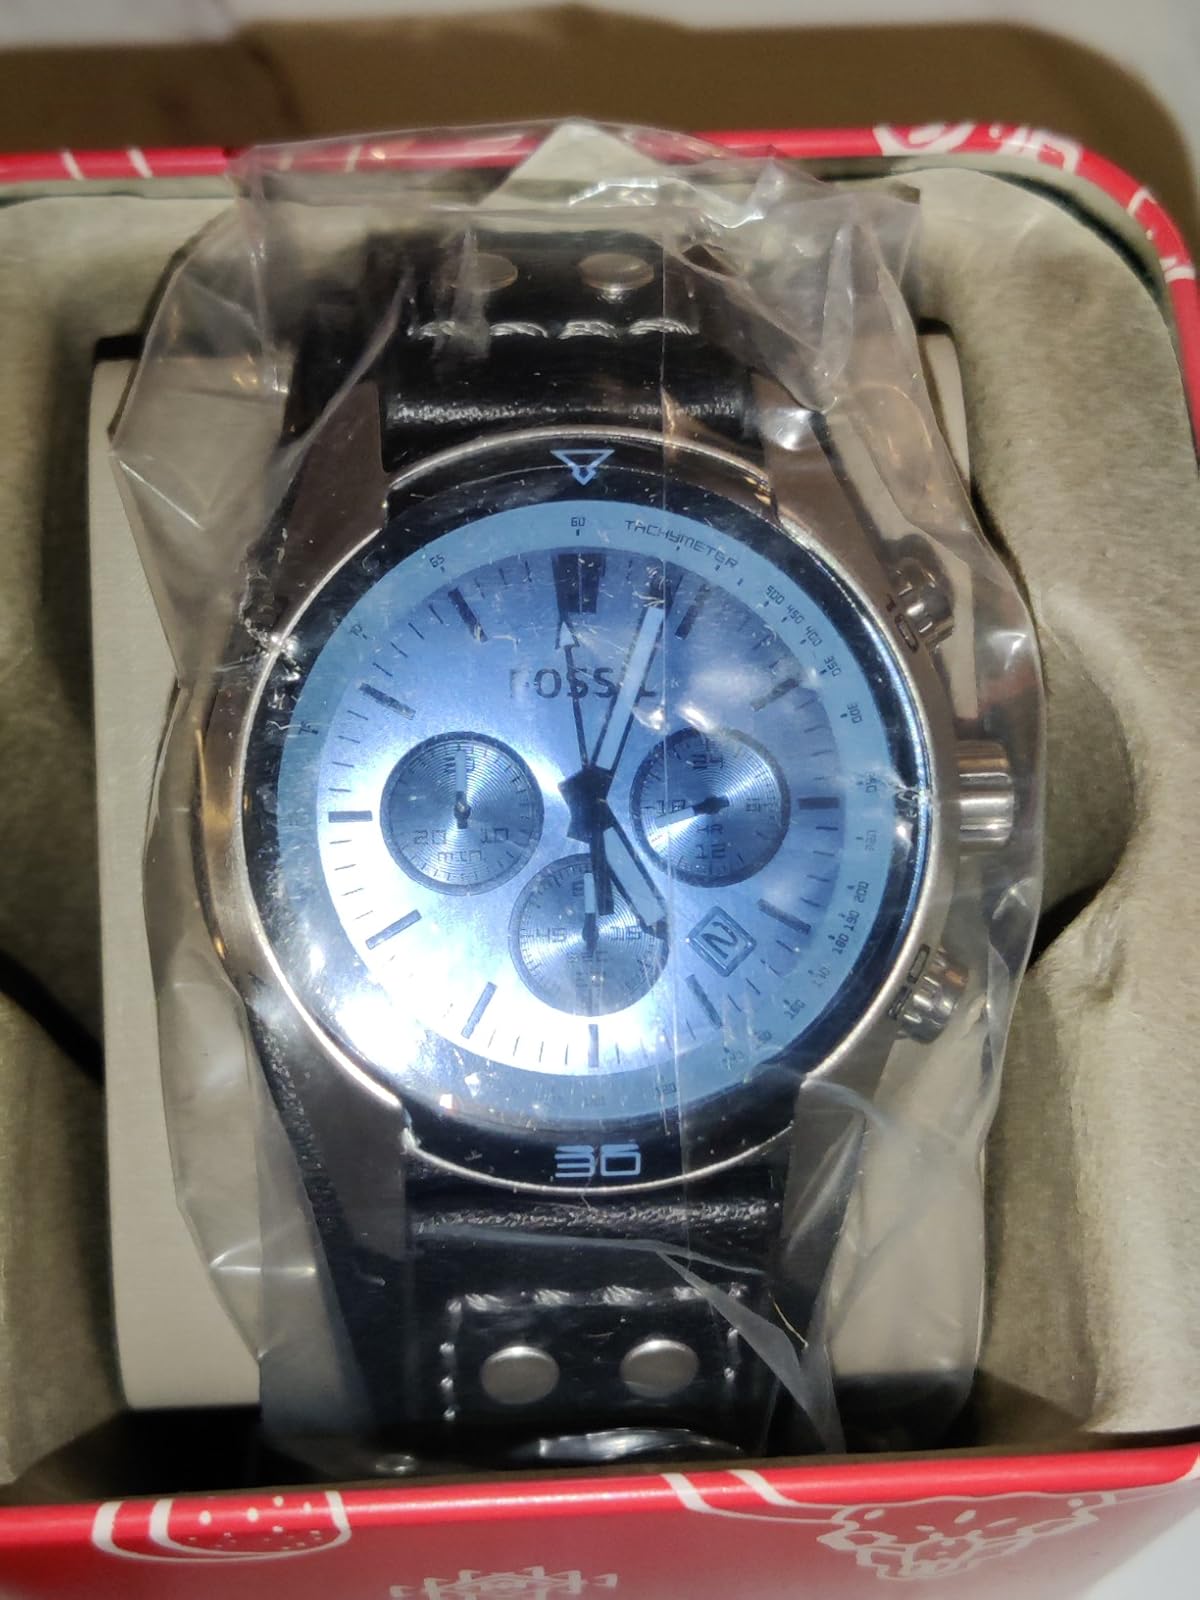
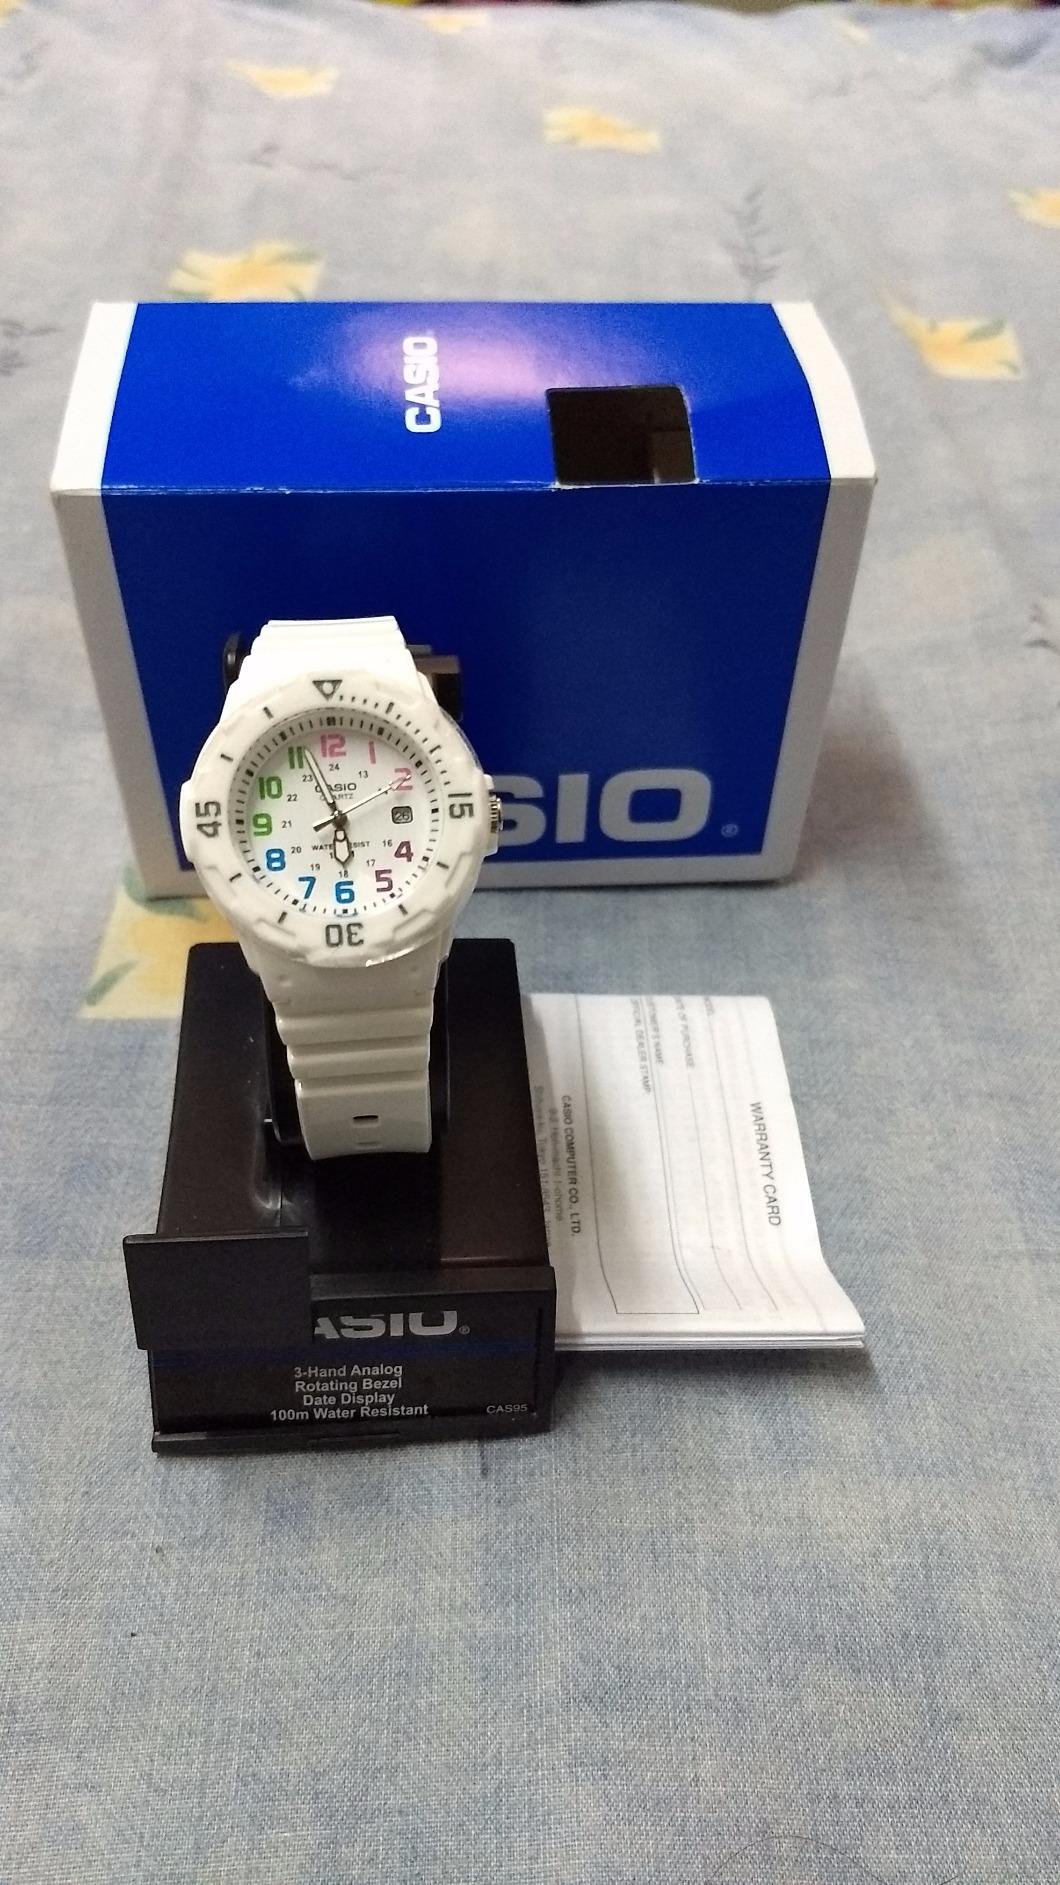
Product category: accessories_watch
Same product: no